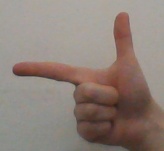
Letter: yaa